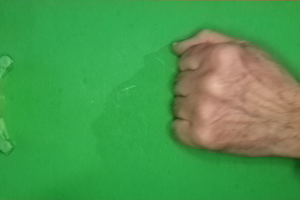
Label: rock